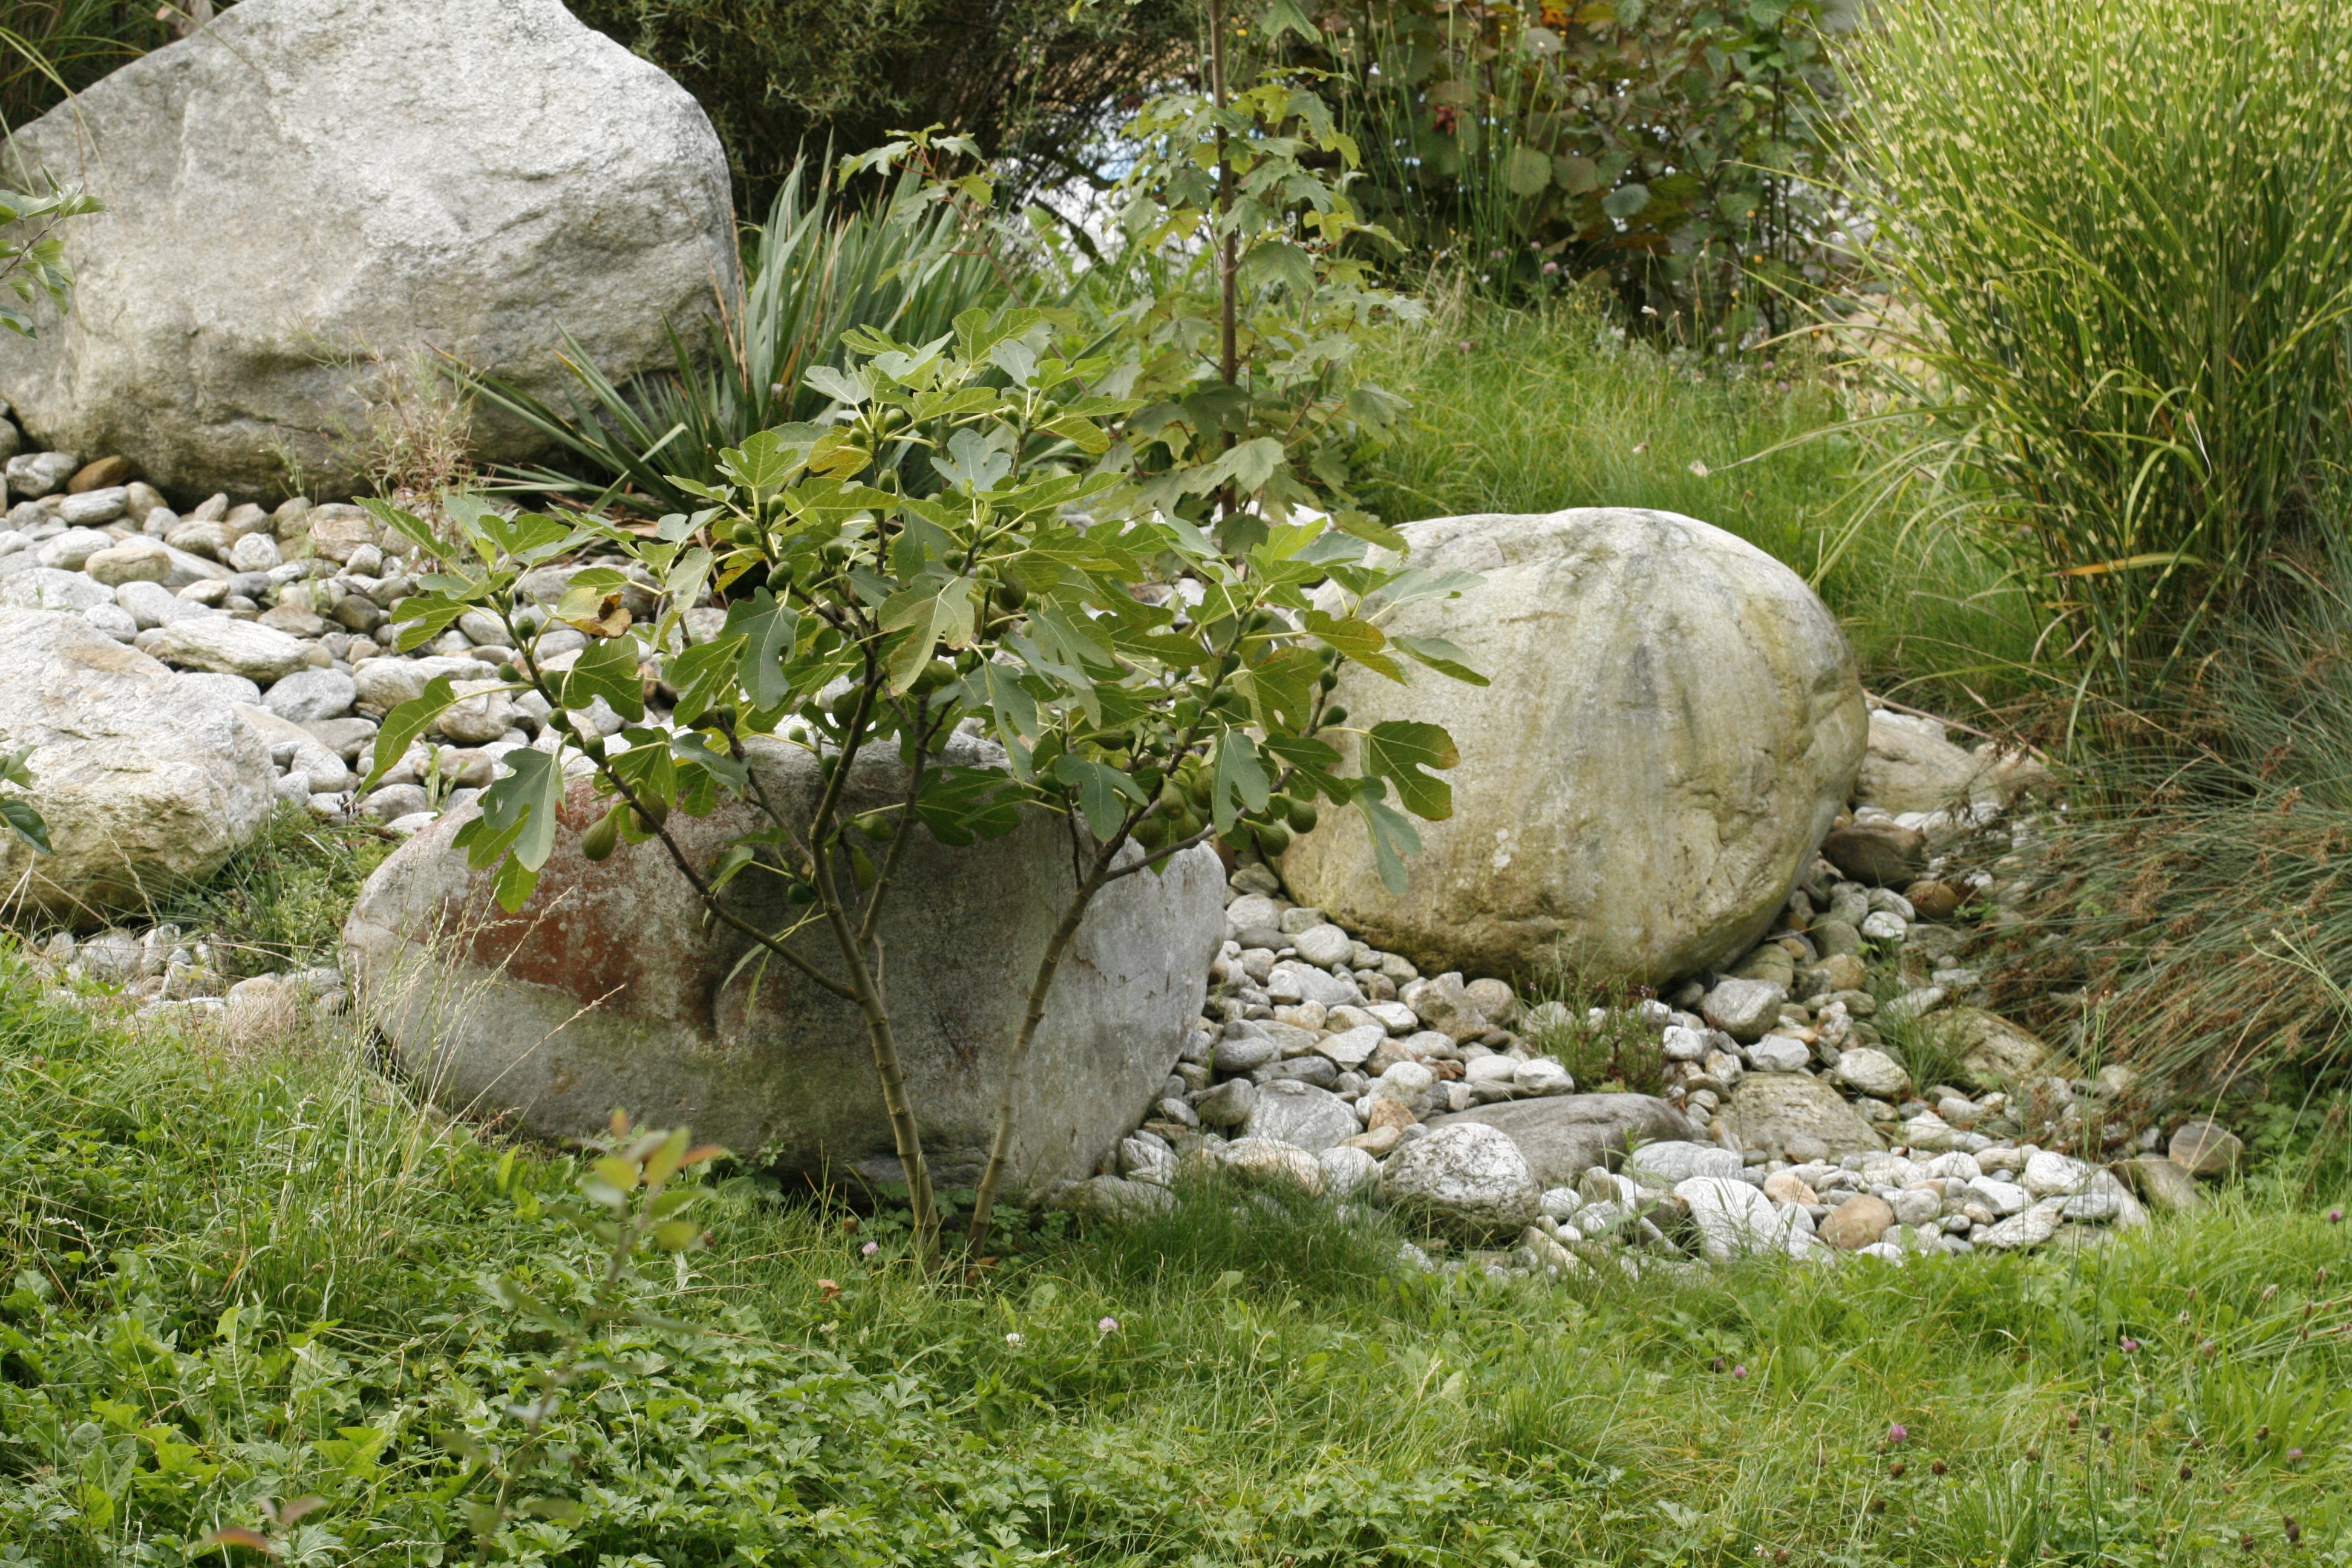
tree, grass, rock, plant, lawn, meadow, flower, stone, pond, botany, garden, flora, boulder, yard